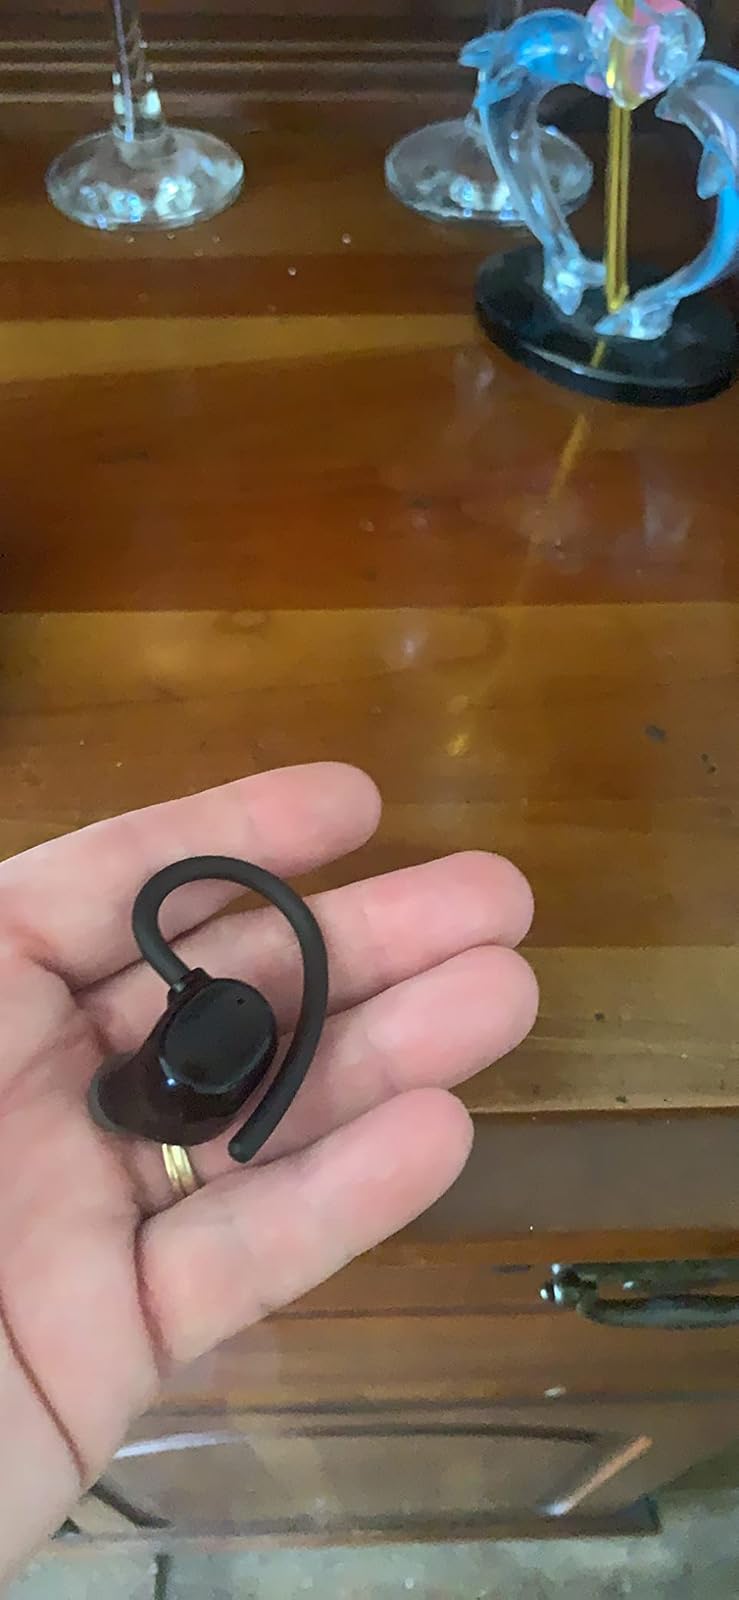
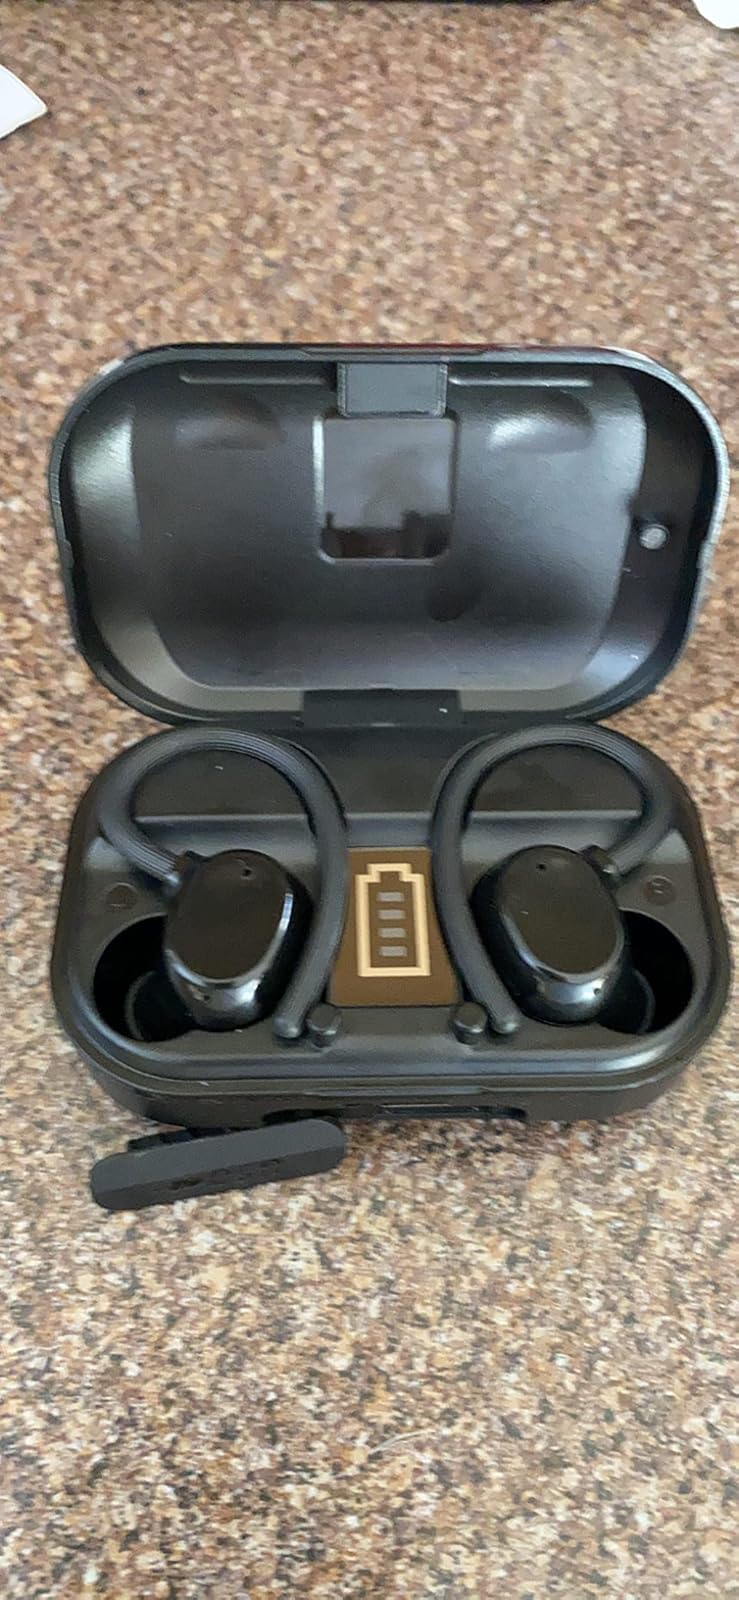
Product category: earbuds
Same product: yes